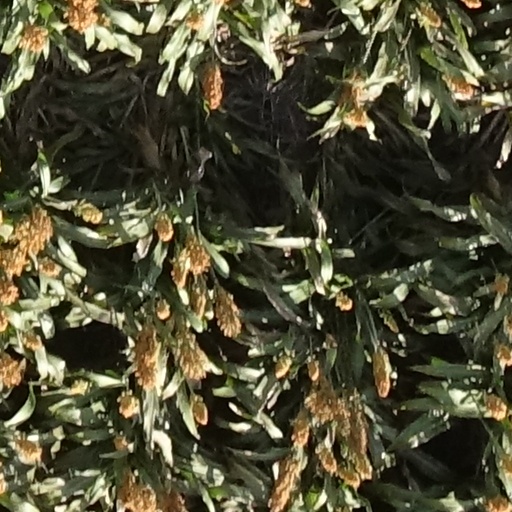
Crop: sorghum